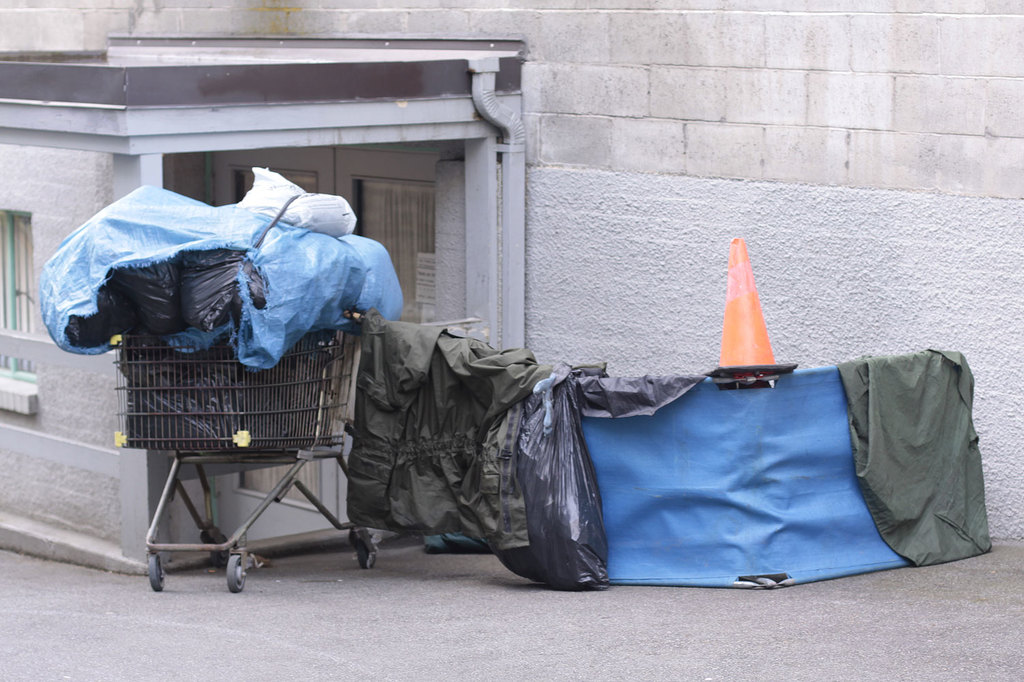
Label: others